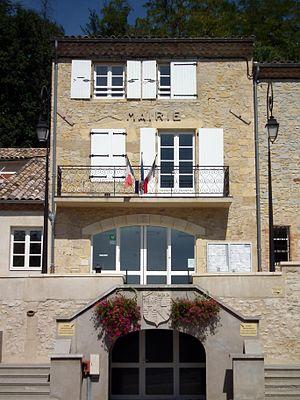
Mairie d'Allex - Drôme - France
Allex est une commune française située dans le département de la Drôme en région Auvergne-Rhône-Alpes.